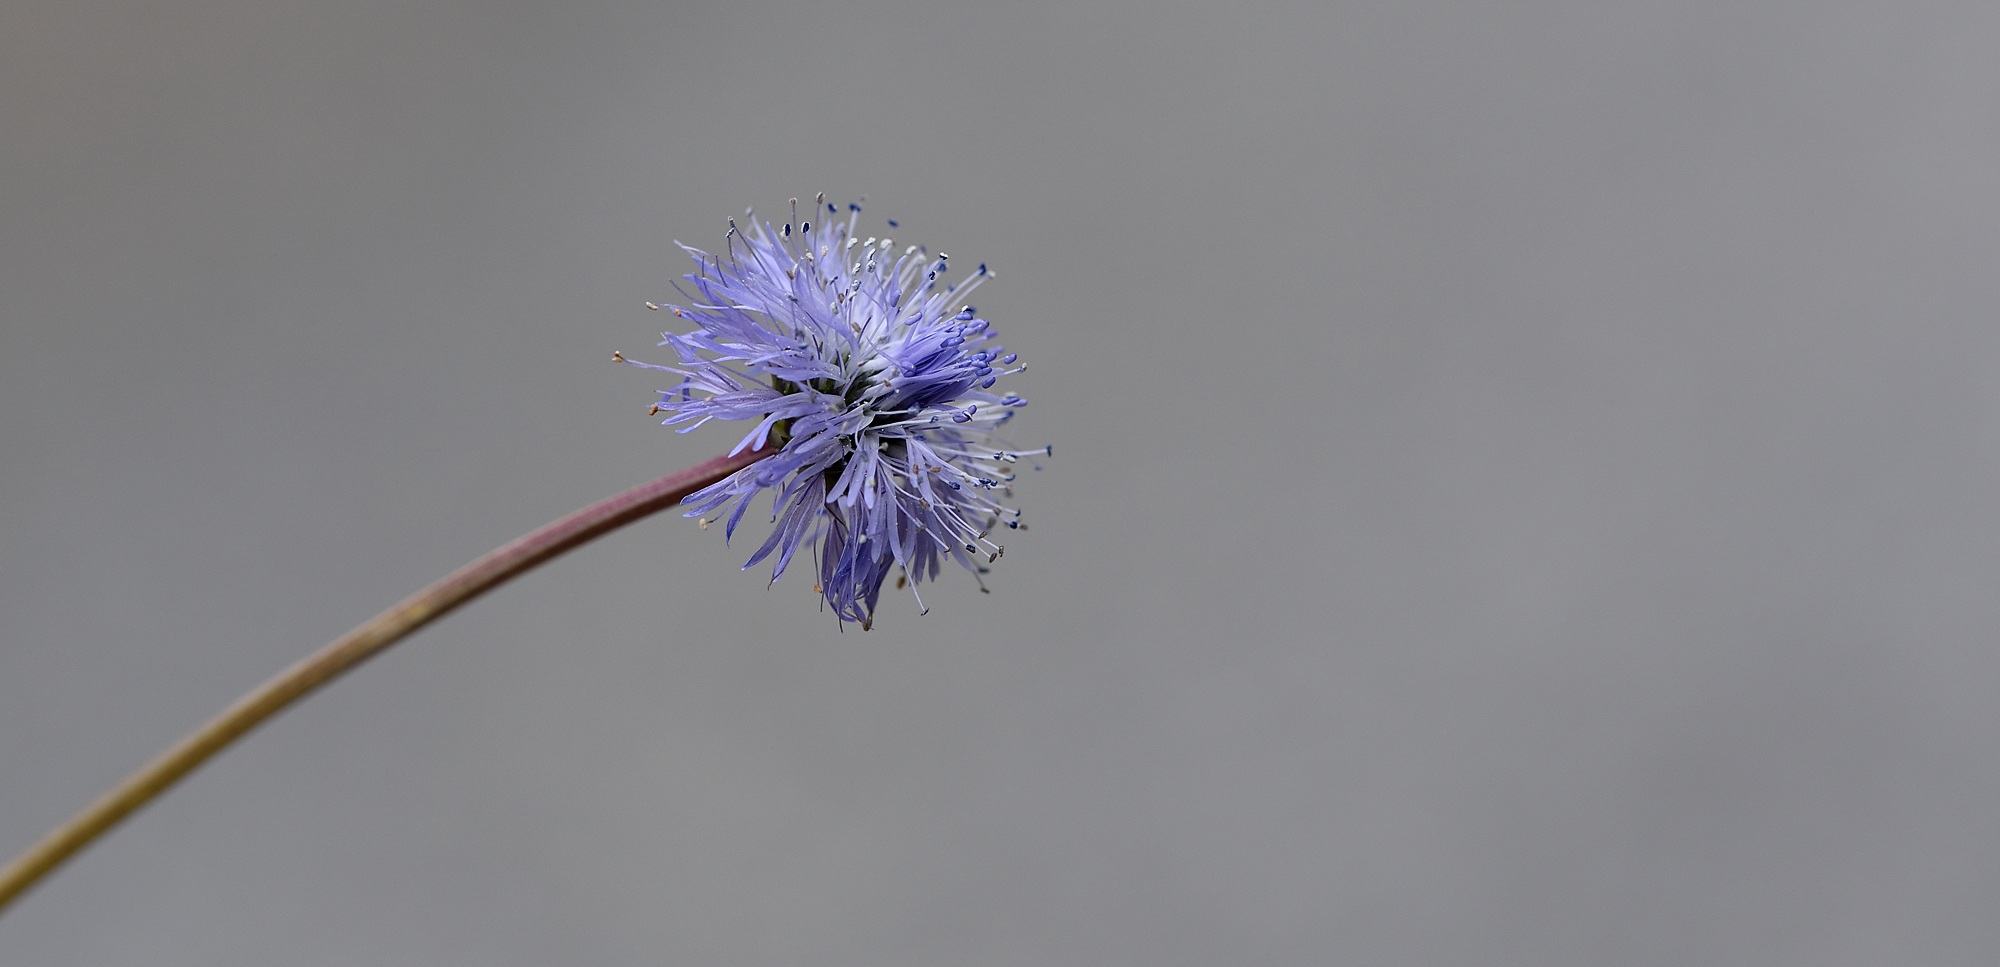
nature, branch, blossom, plant, photography, leaf, flower, petal, bloom, produce, blue, close, flora, twig, close up, macro photography, plant stem, jasione montana